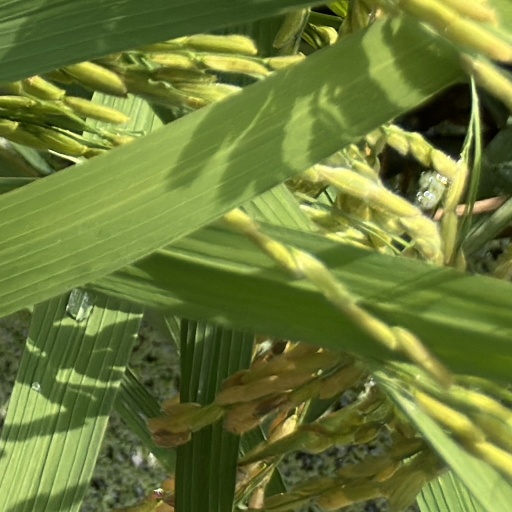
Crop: rice